Jean Bonvoisin

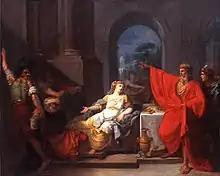
"Haman confused by Esther", Jean Bonvoisin, 1775

He was born in Paris. His father was an art dealer and his mother was an artist. Bonvoisin studied under Antoine-François Callet and then under Gabriel-François Doyen. In 1774 he won second prize in the prix de Rome (first prize that year went to Jacques-Louis David), then in 1775 he won first prize with "Haman confounded by Esther before Ahasuerus", beating Jean-Baptiste Regnault. Under the French Revolution he and Wicar administrated the central museum of arts (what would become the musée du Louvre) and members of the temporary arts commission. On the Bourbon Restoration he became professor in the École Royale Gratuite de Dessin at Saint-Quentin.